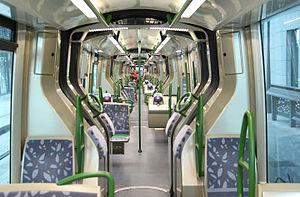
La ligne 6 du tramway d'Île-de-France, en abrégé la ligne T6, est une ligne de tramway sur pneumatiques mise en service le 13 décembre 2014. Longue de 14 kilomètres, elle relie la station de métro Châtillon - Montrouge à la gare de Viroflay-Rive-Droite, grâce à un premier prolongement le 28 mai 2016 de Robert Wagner à Viroflay-Rive-Droite.